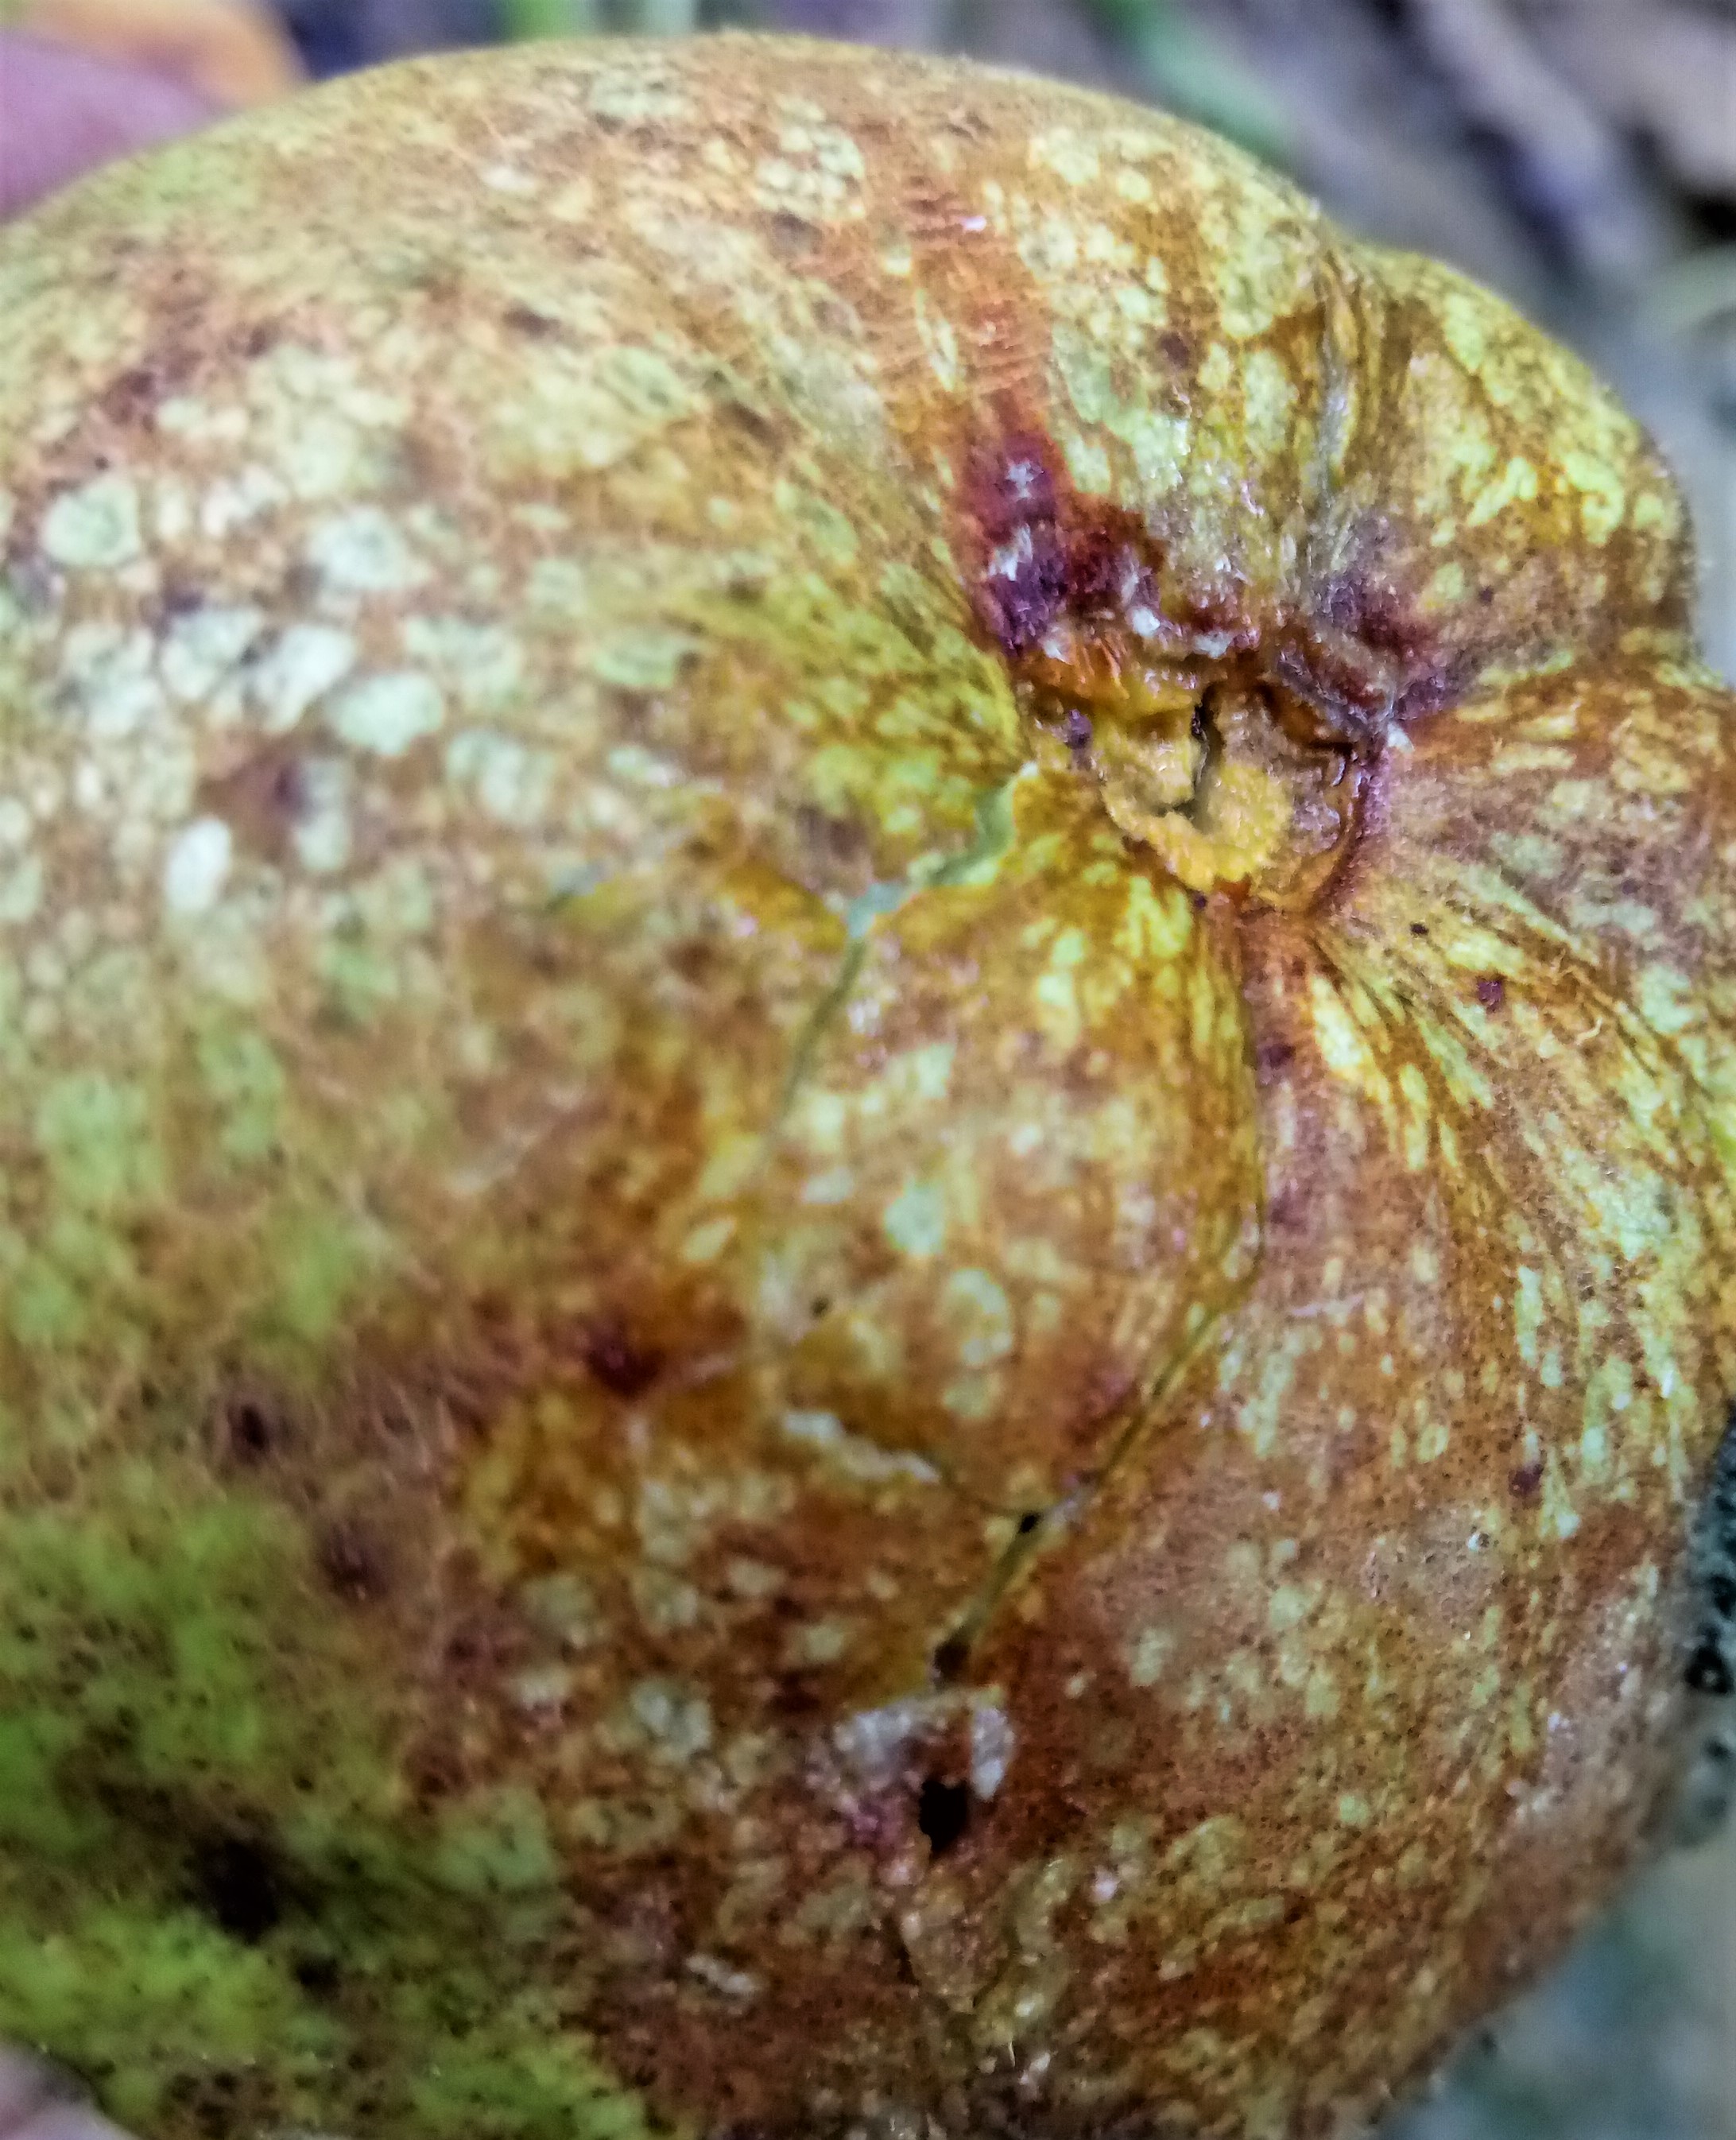
Label: Scab